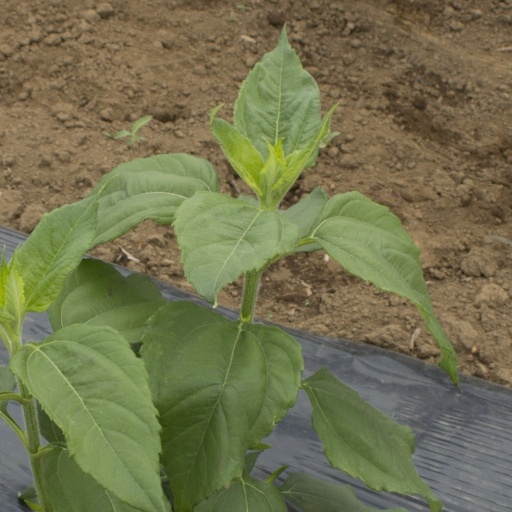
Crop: Jerusalem artichoke